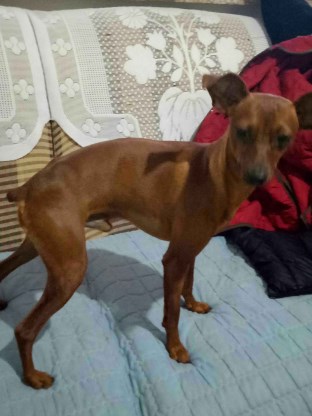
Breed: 561-n000127-miniature_pinscher